Battles of Lexington and Concord

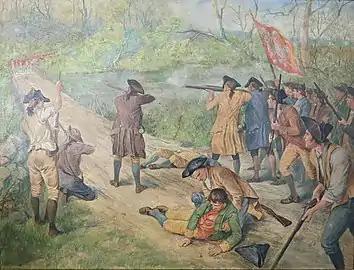
A 1909 artist's version of the fight at the North Bridge

Upon receiving the alarm, militiamen of Concord and Lincoln mustered in Concord. They were told about shots fired at Lexington. Initially, they were unsure whether to wait for reinforcements and to stay to defend the town or to move east and engage the British from superior terrain. A column of militia did march toward Lexington to meet the British, traveling about until they approached a column of Regulars. As the Regulars numbered about 700 and the militia only numbered about 250, the militiamen turned around and marched back to Concord, about ahead of the Regulars. The militia proceeded to a ridge overlooking the town and their officers discussed their next move. They decided to be cautious. Patriot Colonel James Barrett led the men from the center or town across the Old North Bridge to a hill about a mile north, where they watched British movements and activities in the town center. This step allowed the militia's ranks to grow as minuteman companies arrived from towns to the west before they engaged the British.